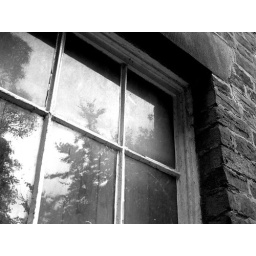
This was also taken of another building at Haigh Hall. I like the shadow of the trees in the window.